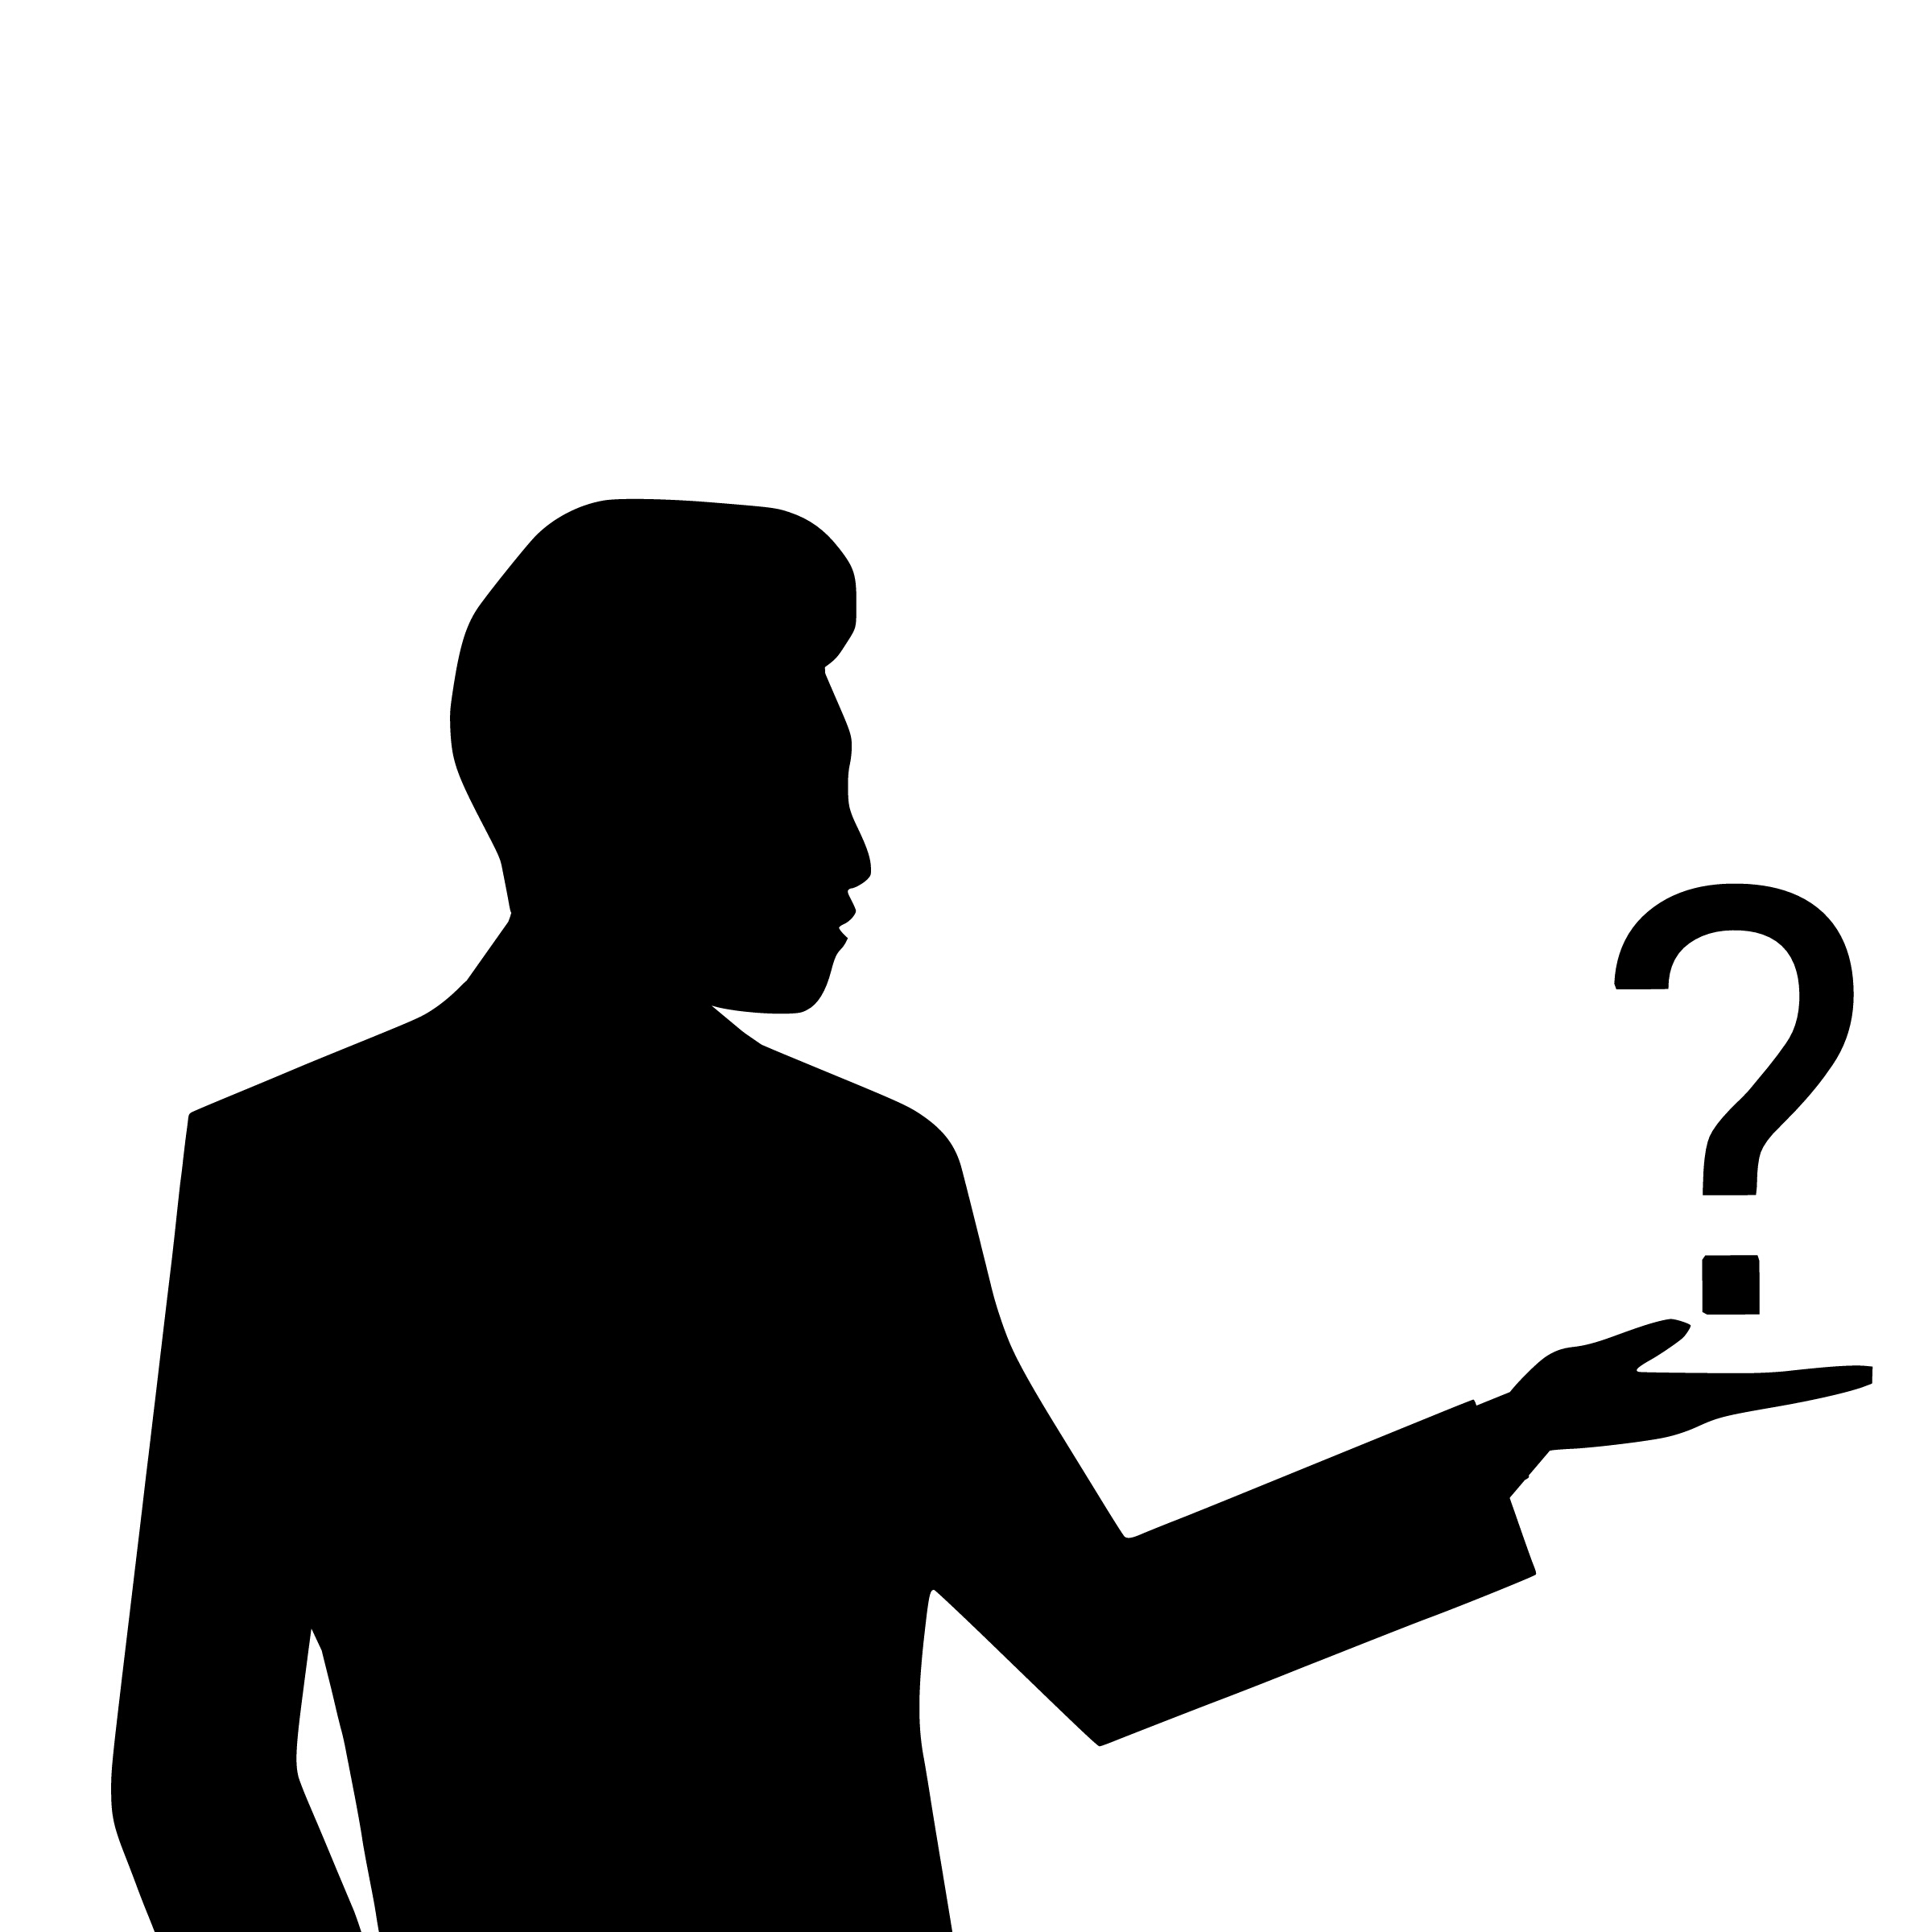
questions, question mark, quiz, confused, mysterious, why, faq, silhouette, man, adult, wondering, asking, business, looking, thinking, wisdom, brainstorming, black and white, microphone, human behavior, communication, line, hand, monochrome, font, clip art, joint